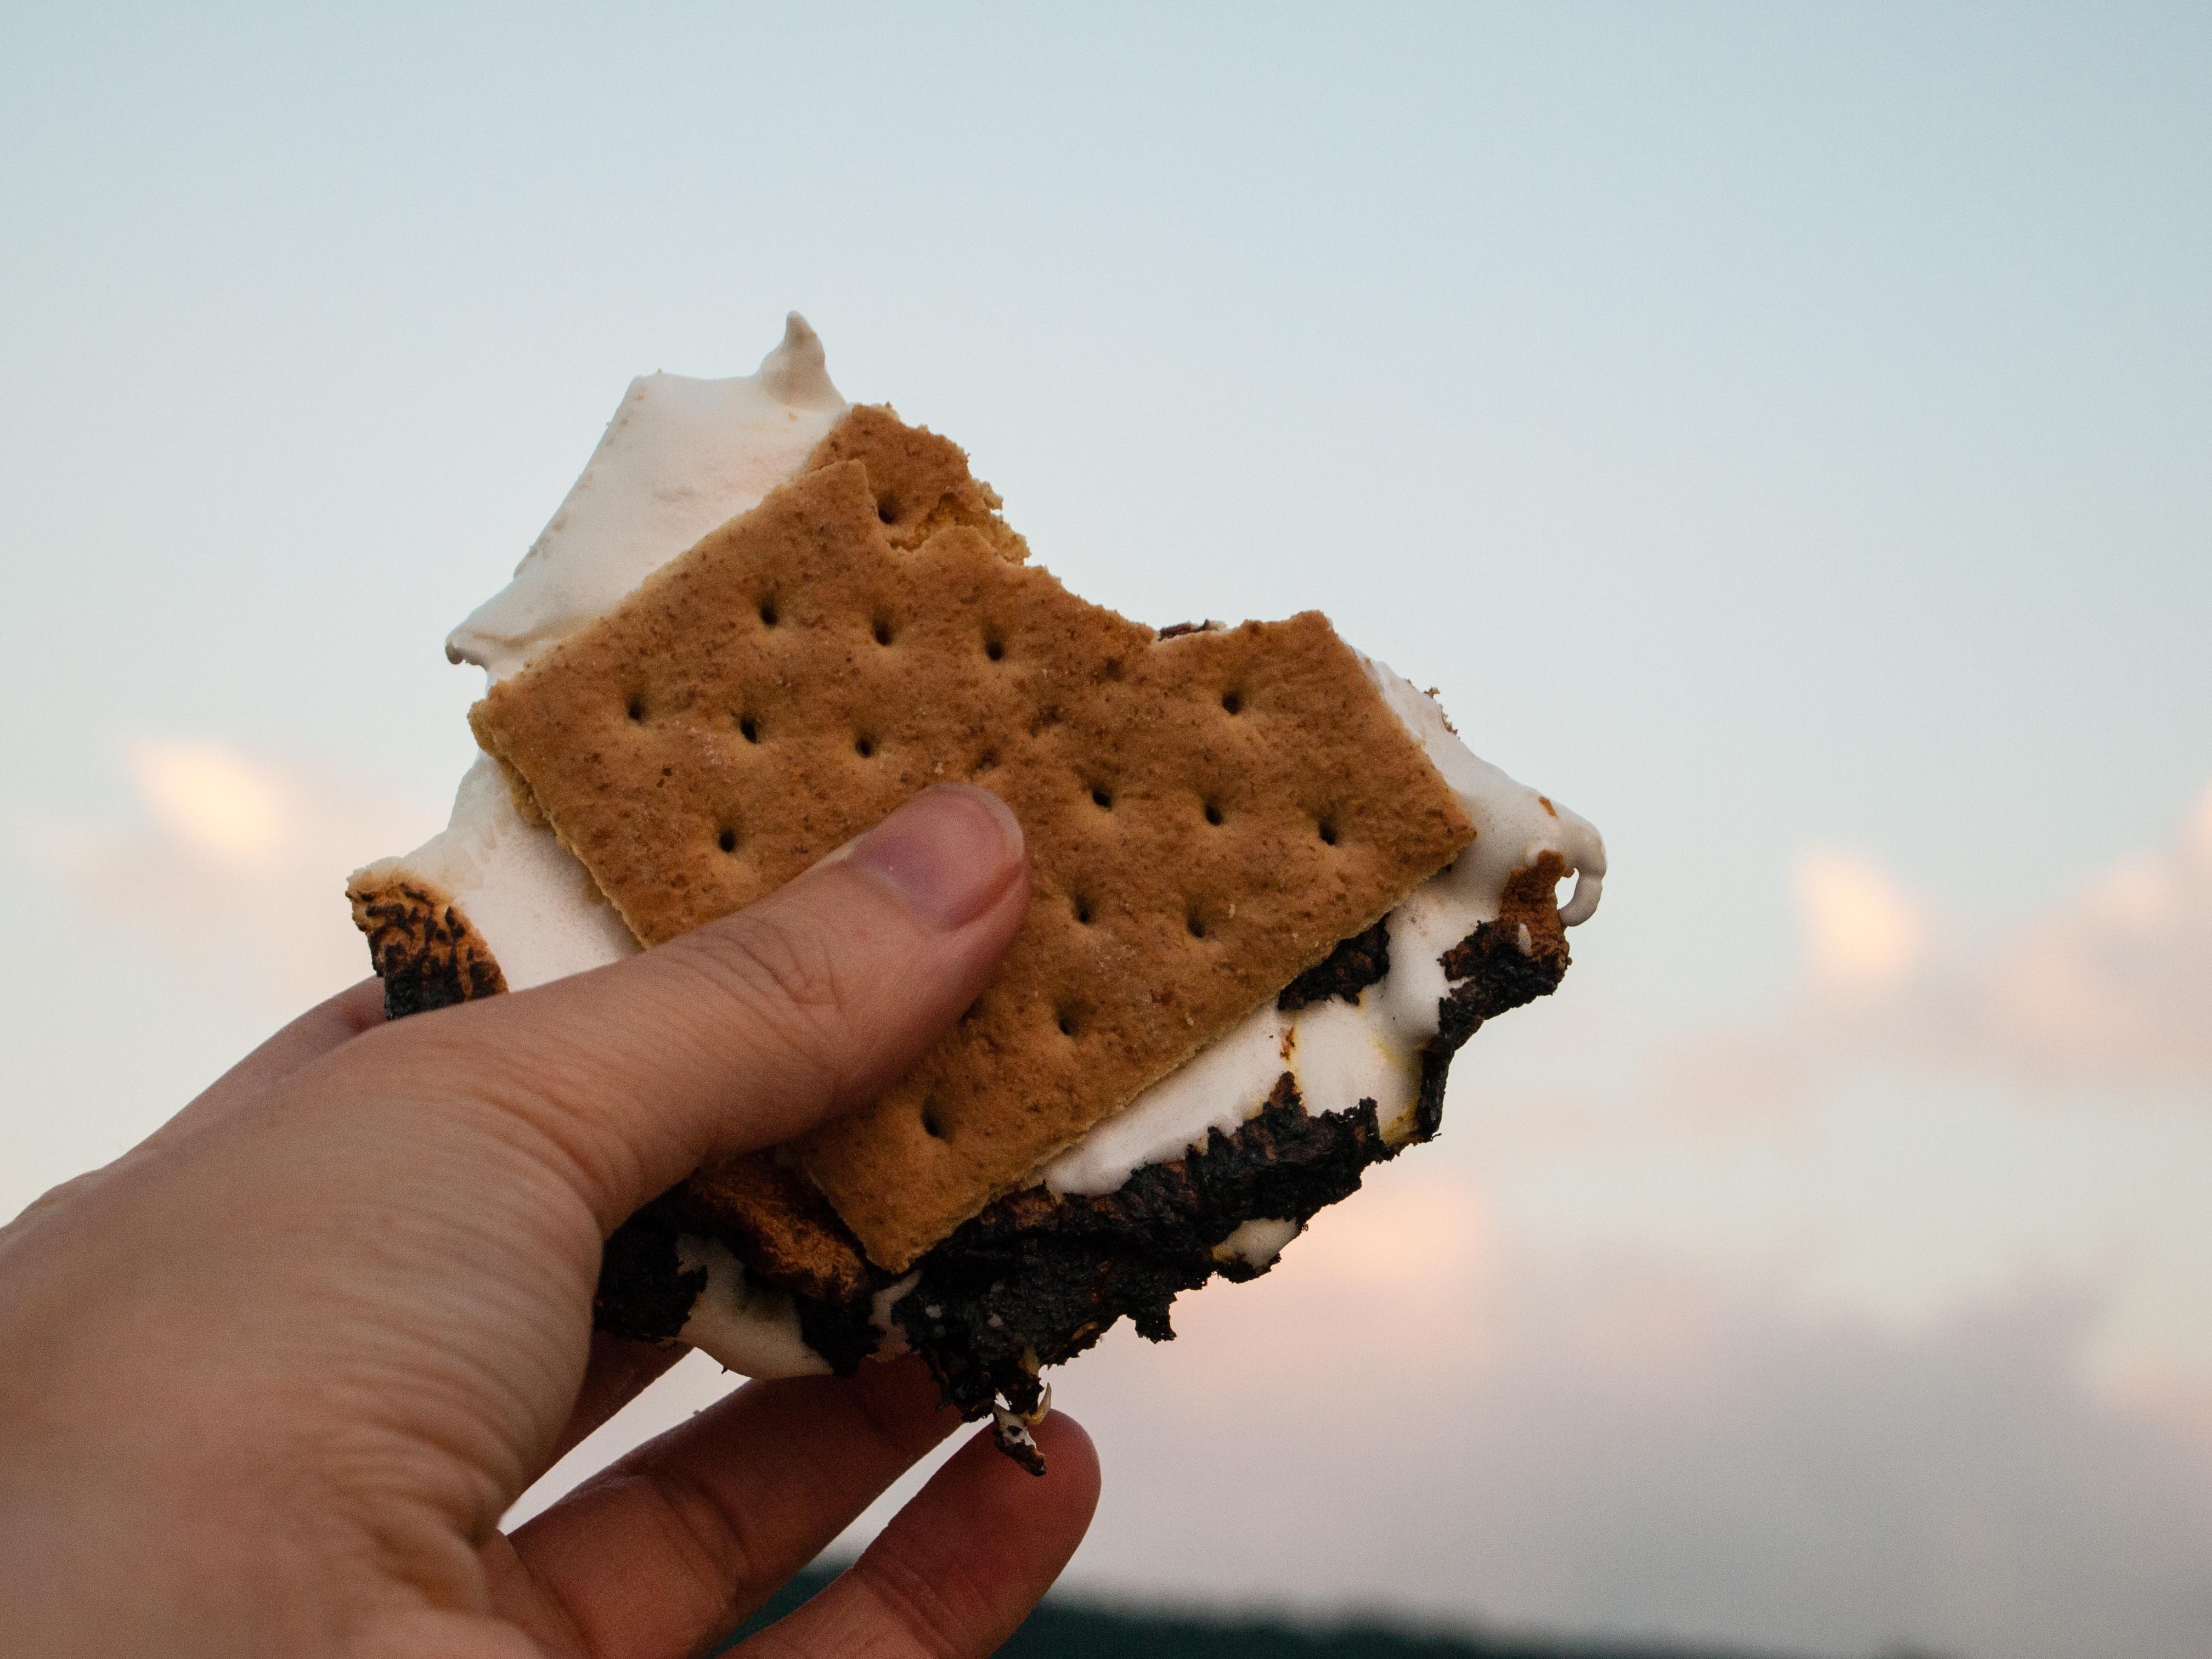
white, sweet, food, fluffy, campfire, chocolate, snack, dessert, toy, delicious, smore, crackers, sugar, toasted, sticky, marshmallow, crispy, melted, treat, yummy, macro photography, roasted, smores, graham, gooey